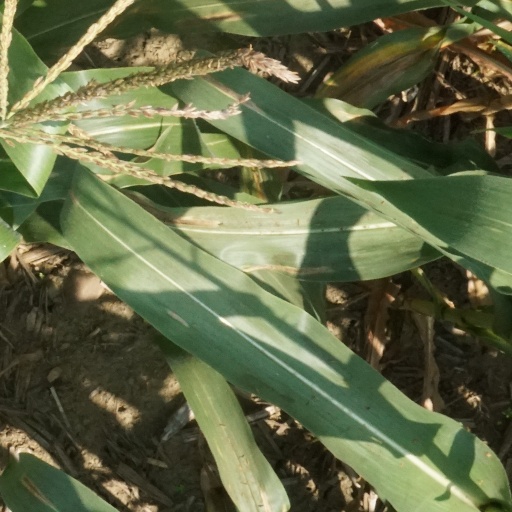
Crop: maize; corn